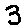
Label: 3